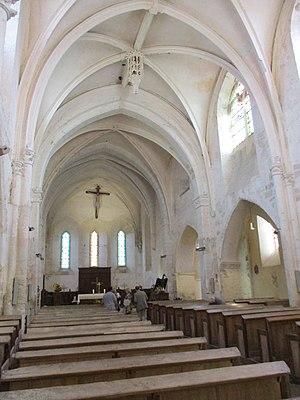
Nef de l'église de Dixmont (Yonne).
L'église de Dixmont est une église française située à Dixmont, dans le département de l'Yonne, en Bourgogne. Elle est placée sous le vocable de saint Gervais et saint Protais. Bien communal depuis 1905, elle dépend de l'archidiocèse de Sens et de la paroisse Sainte-Alpais.